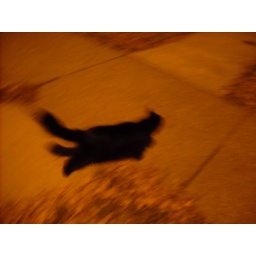
black cat (no flash) in motion